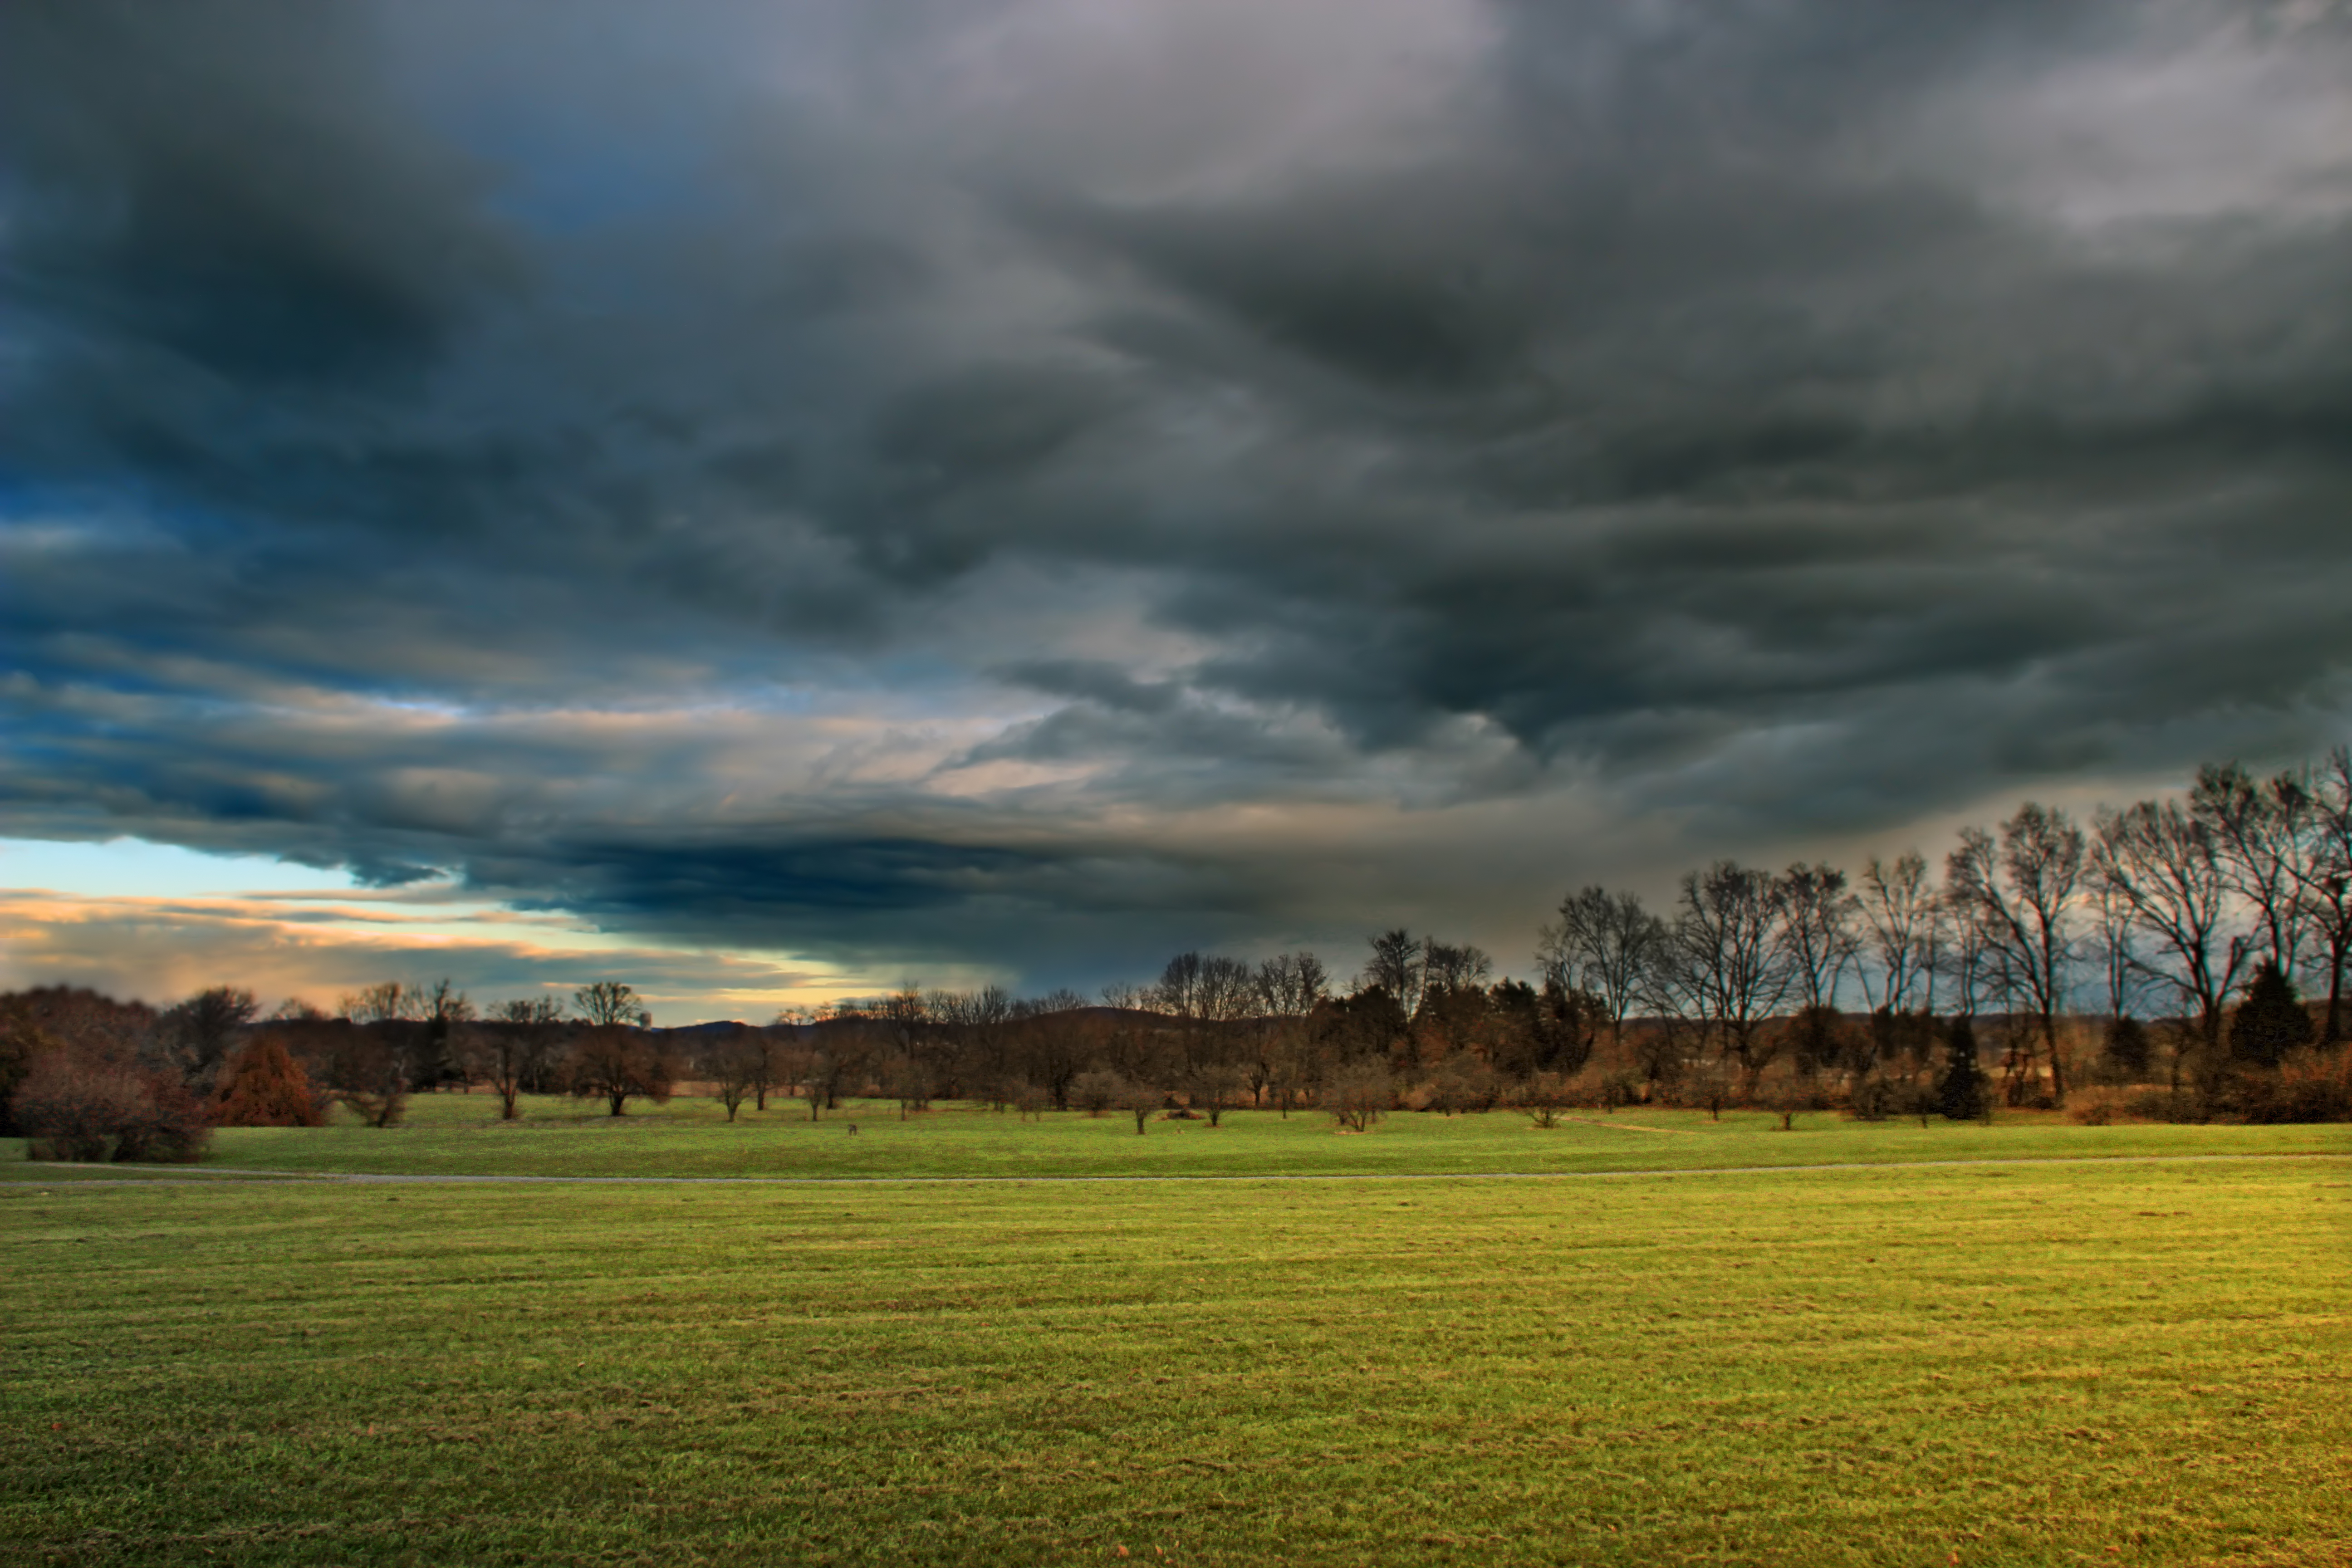
landscape, nature, grass, horizon, cloud, sky, sunrise, sunset, field, meadow, prairie, sunlight, morning, hill, dawn, dusk, evening, pasture, autumn, weather, agriculture, plain, trees, creativecommons, clouds, grassland, stratocumulus, pennsylvania, lehighvalley, northamptoncounty, louisewmoorepark, louisewmoorecountypark, rural area, meteorological phenomenon, atmospheric phenomenon